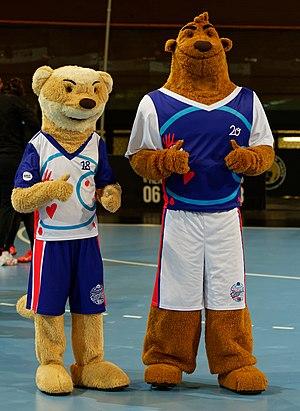
Rok et Koolette les mascottes de l'Euro féminin de handball 2018, avant le match de coupe EHF Issy Paris Hand / Vipers Kristiansand. Au vélodrome de Saint-Quentin en Yvelines, le 3 mars 2018.
La 13ᵉ édition du Championnat d'Europe féminin de handball se déroule du 29 novembre 2018 au 16 décembre 2018 en France. La France accueille pour la première fois un championnat d'Europe de handball.